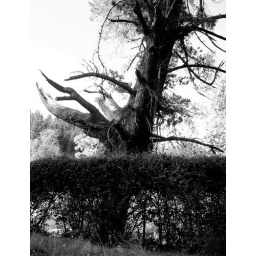
tree in black and white